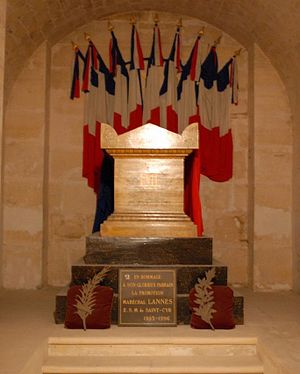
Liste over personer som er begravet i Panthéon / Personer som er begravet i Panthéon
Nogle personer begravet i Panthéon blev senere ekskluderet på grund af uværdighed afsløret efter deres død eller historiske omvæltninger.